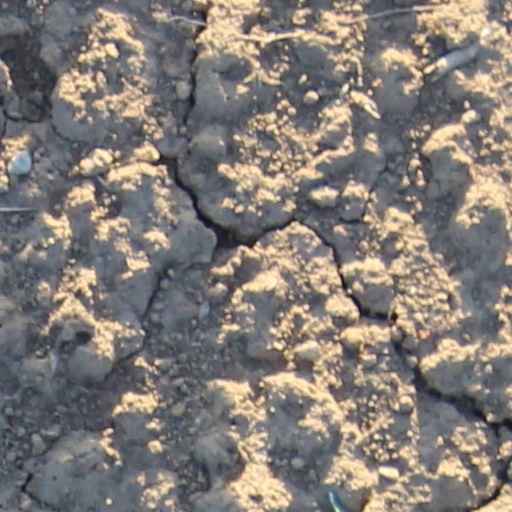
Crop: wheat